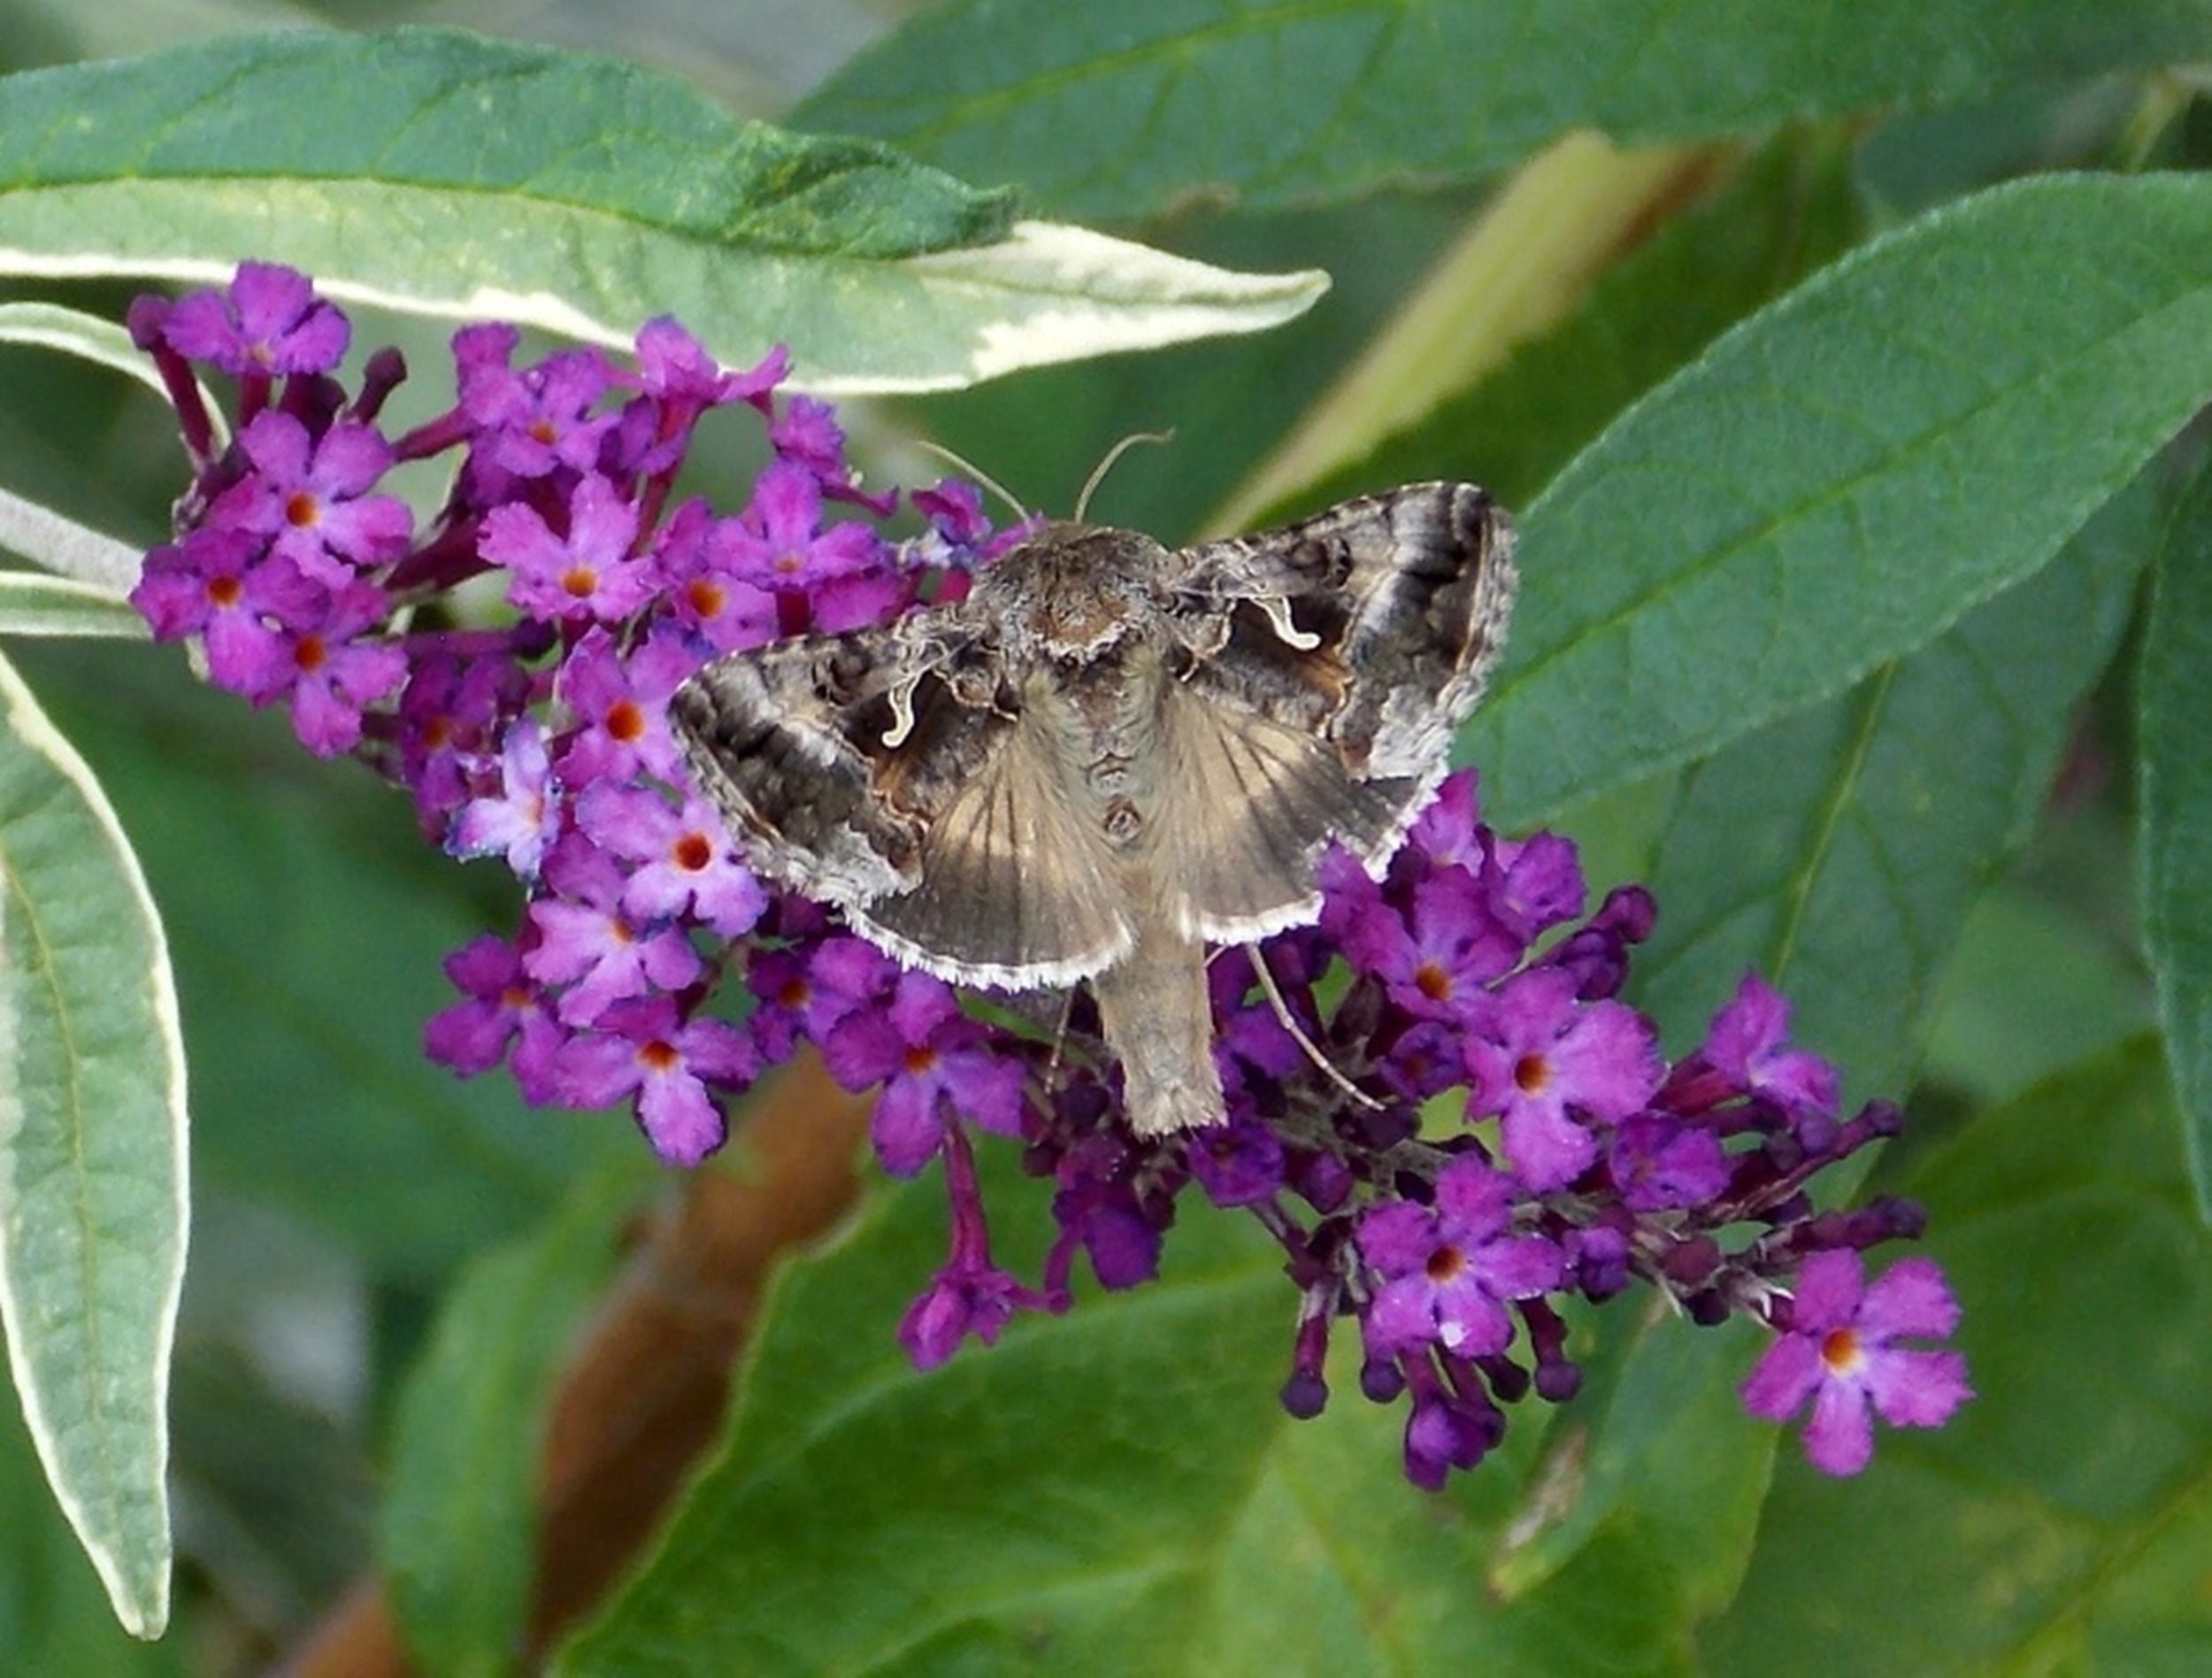
nature, wing, plant, flower, animal, insect, macro, botany, moth, butterfly, garden, close, flora, fauna, invertebrate, flowers, grey, nocturnal, nectar, flight insect, macro photography, summer lilac, buddleja davidii, pollinator, food intake, diurnal, noctuinae stubs, moths and butterflies, lycaenid, gamma, gamma owl